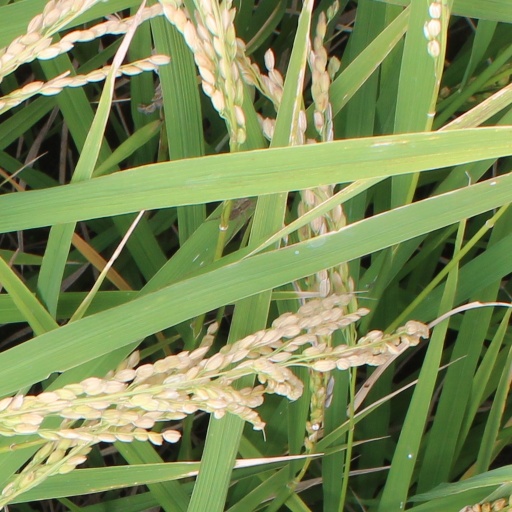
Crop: rice